Lavasa

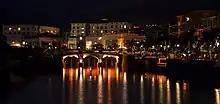
Architecture at Lavasa

Billed as India's first hill station since independence, the plans for this private grand township were unveiled by Ajit Gulabchand in 2006. The architectural team responsible for the design of the town wanted it be an imitation of an Italian hill-side town.